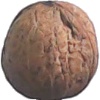
Label: walnut